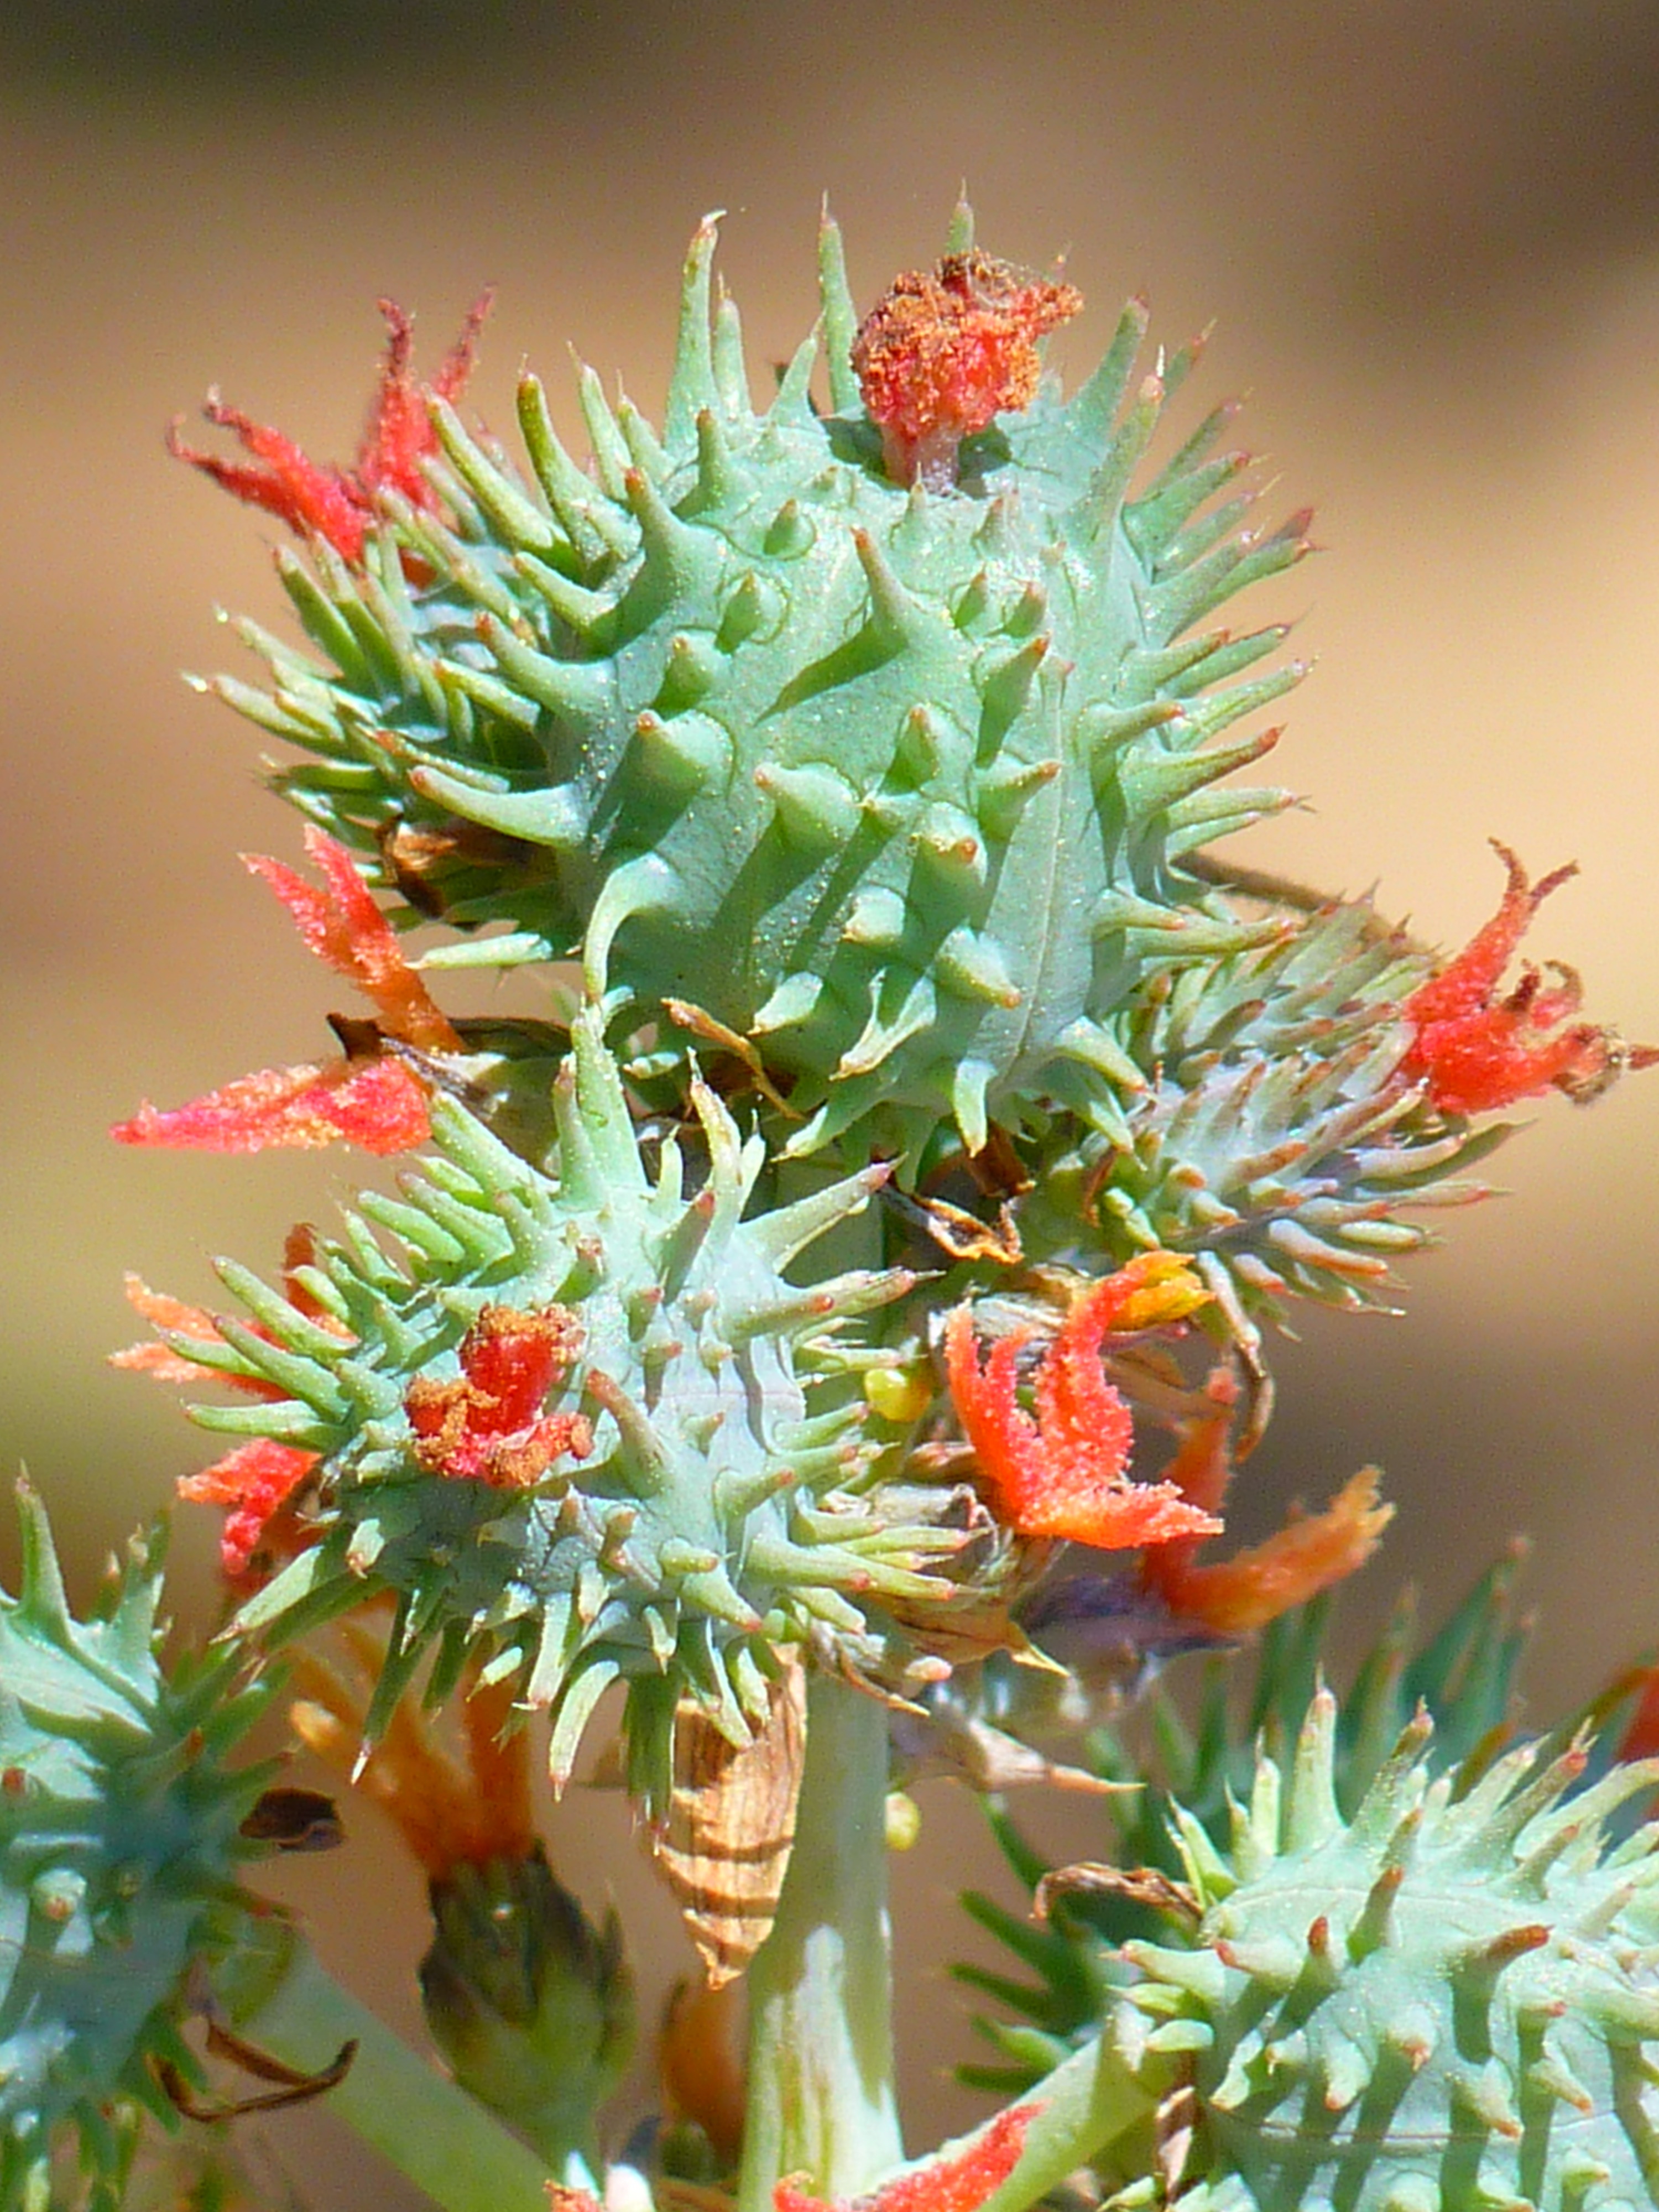
blossom, cactus, plant, flower, bloom, food, produce, botany, fir, flora, wildflower, floristry, medicinal plant, macro photography, flowering plant, castor oil plant, castor fruit, land plant, thorns spines and prickles